History of Houston

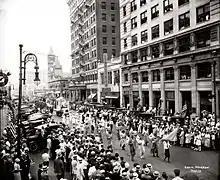
World War I homecoming parade (Main Street at Rusk Avenue)

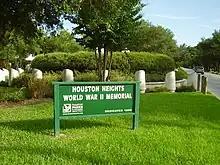
Houston Heights World War II Memorial

During the 1920s, the city of Houston developed Hermann Park based in part on plans by Arthur Comey and George Kessler on land donated by George H. Hermann in 1922. The Houston Zoological Garden opened on the park grounds two years later. The park complex expanded with the construction of Museum of Natural History and a full-size golf course. Several smaller buildings were also added, as well as several curving roads to provide automobile access through the grounds. Will Hogg donated another large tract for an expansion to the park.